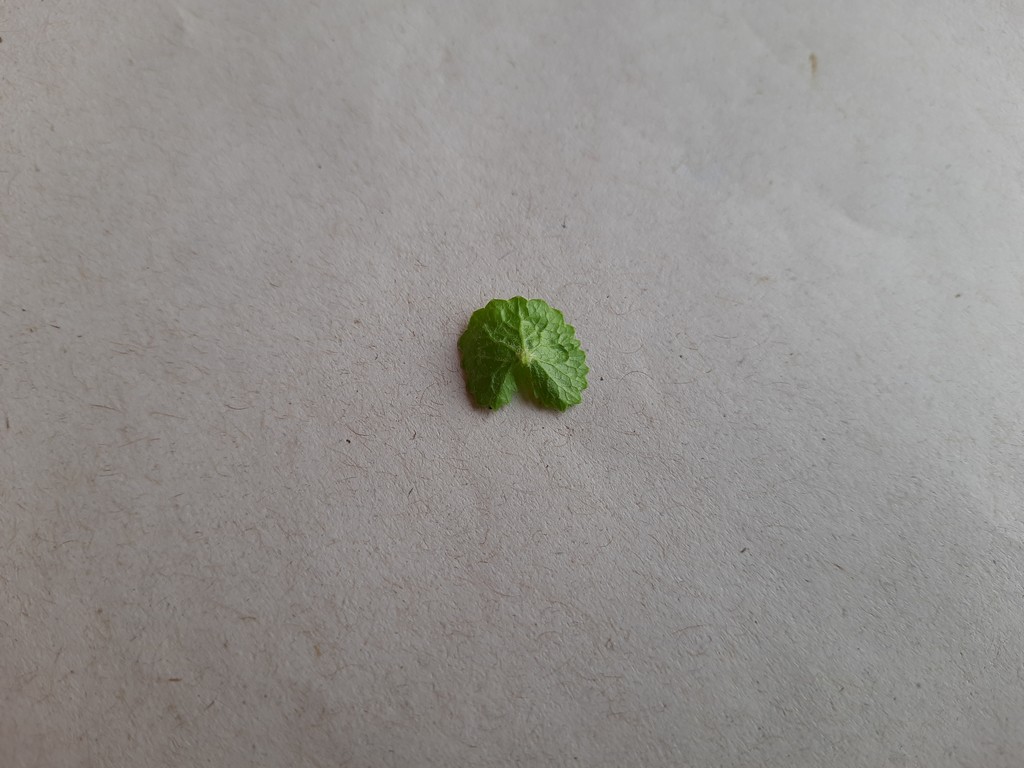
Label: Healthy